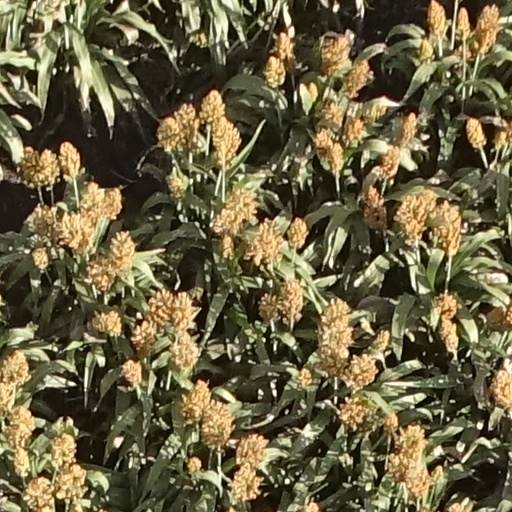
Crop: sorghum